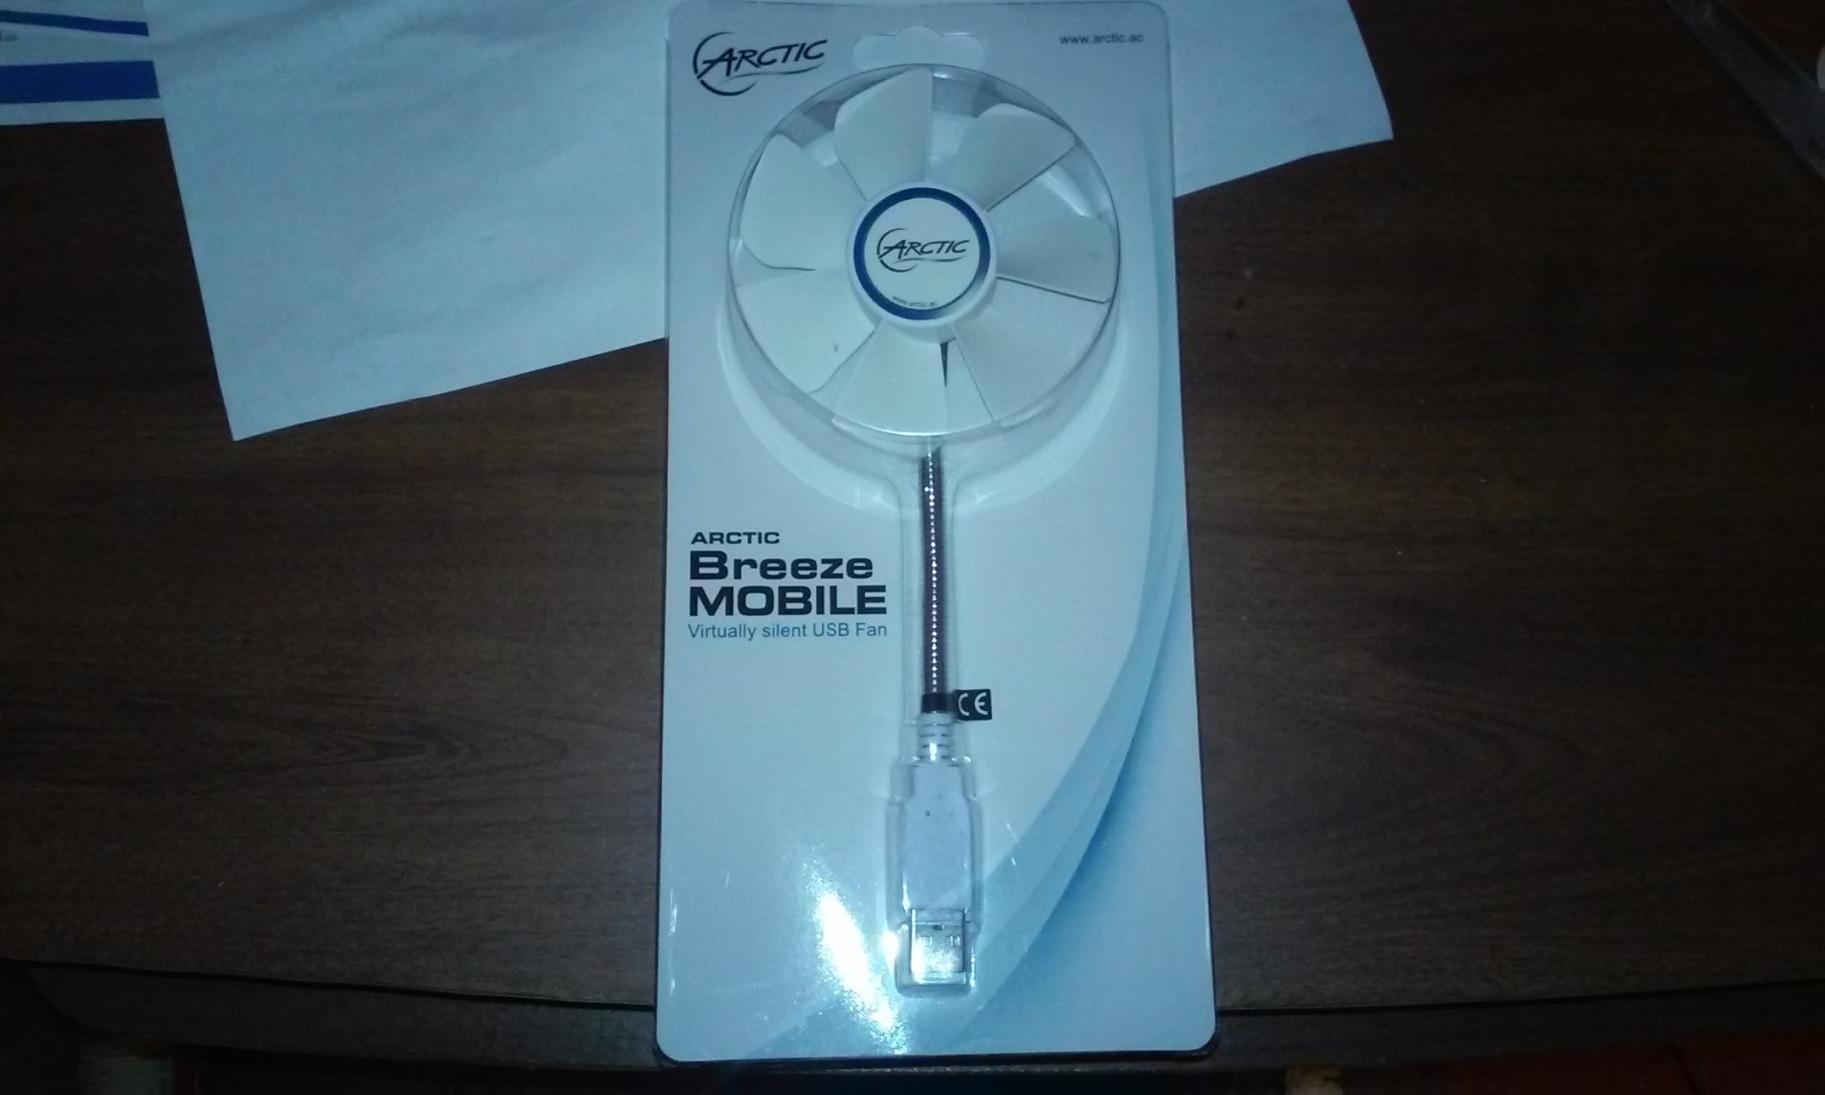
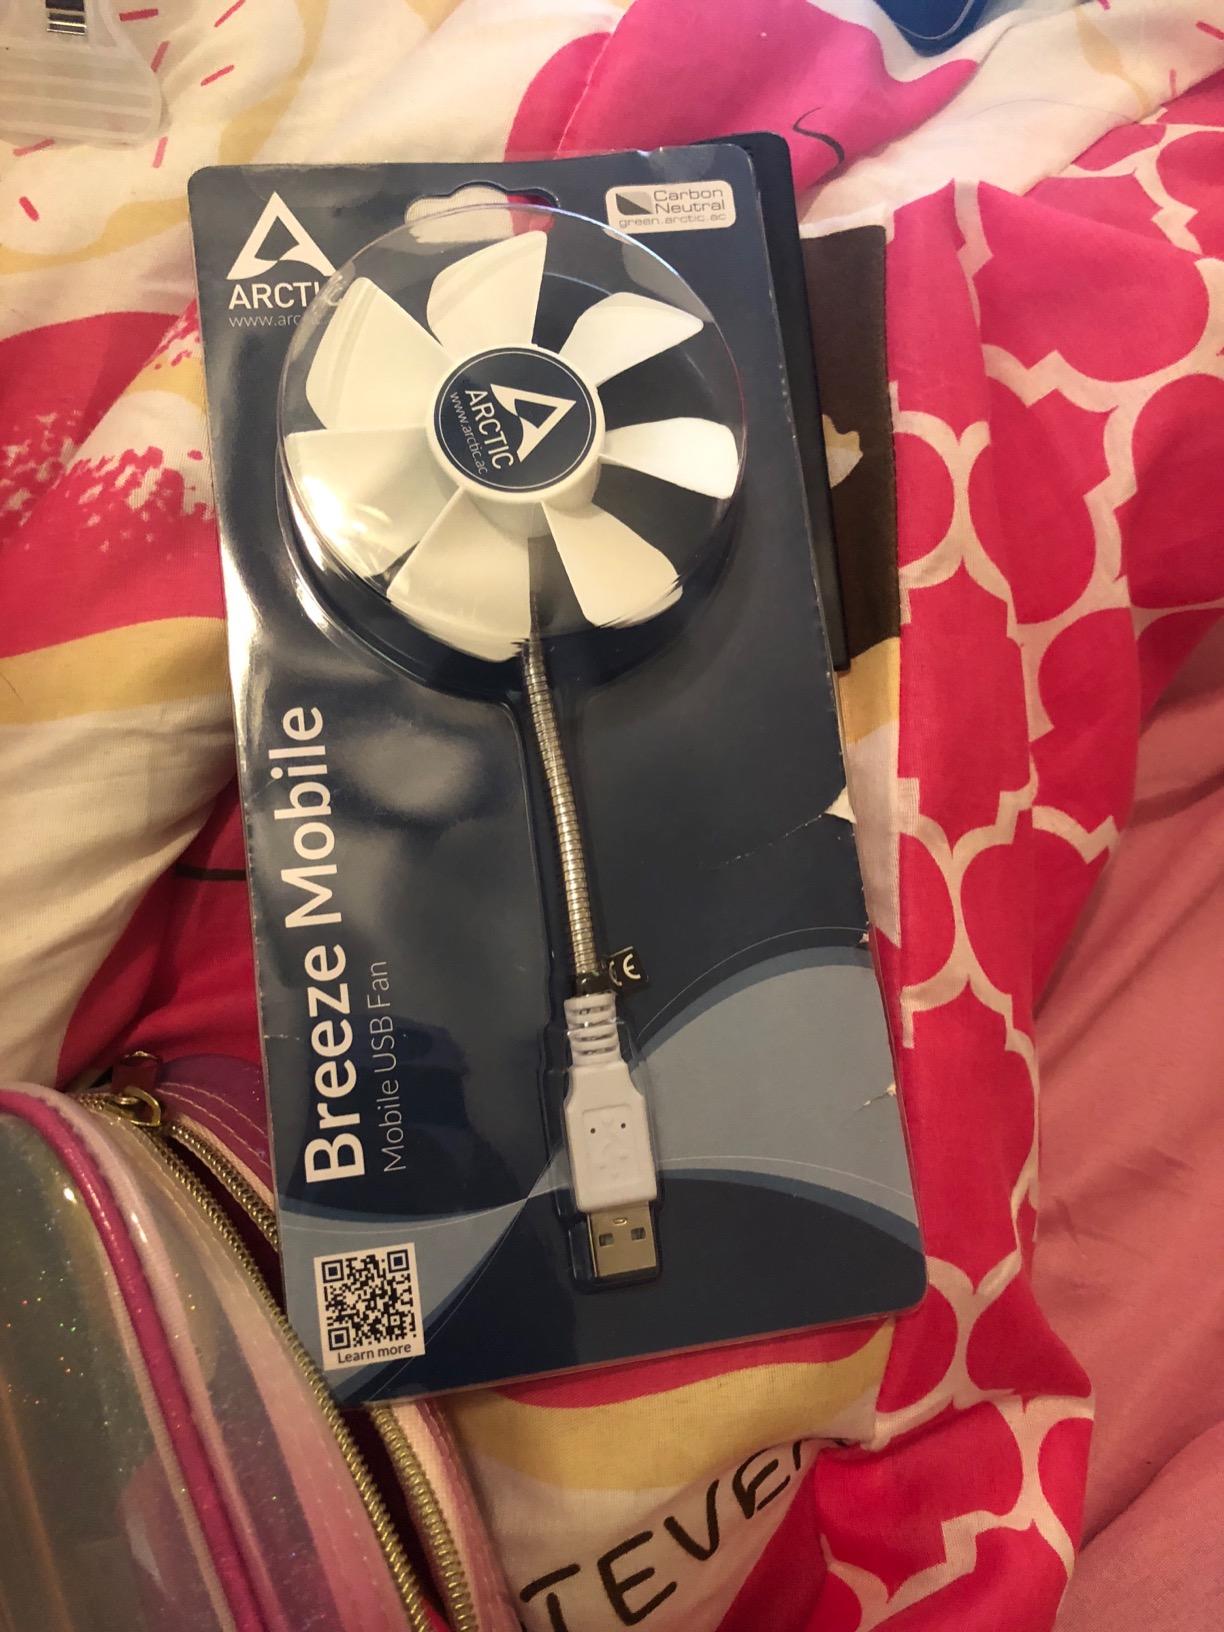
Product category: fan
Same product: yes